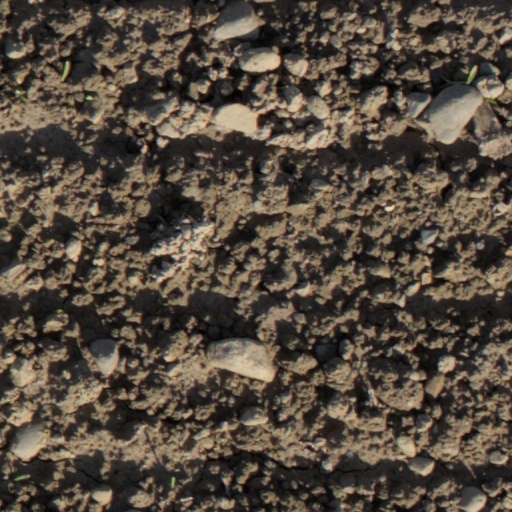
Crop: wheat